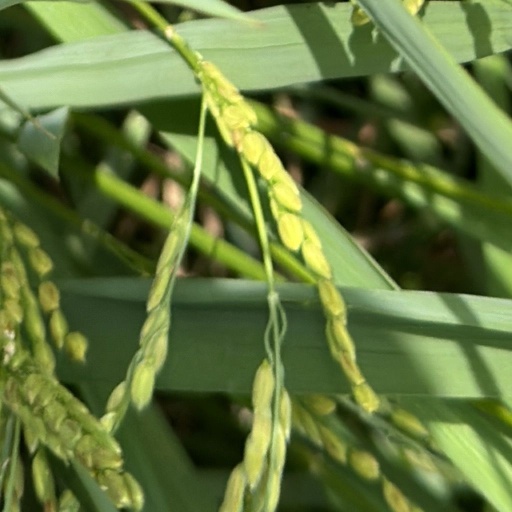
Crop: rice